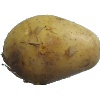
Label: white_potato